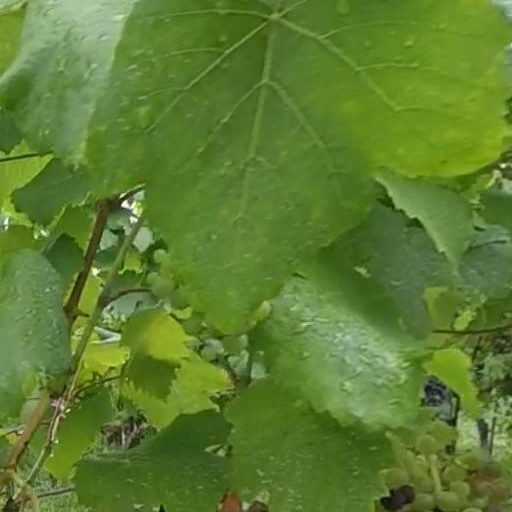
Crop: grape